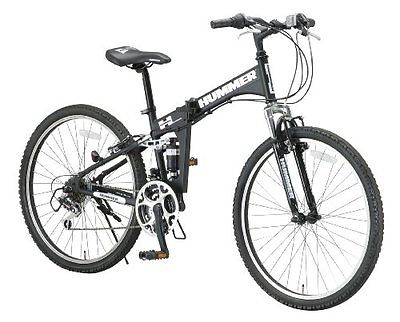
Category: bicycle